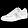
Label: Sneaker